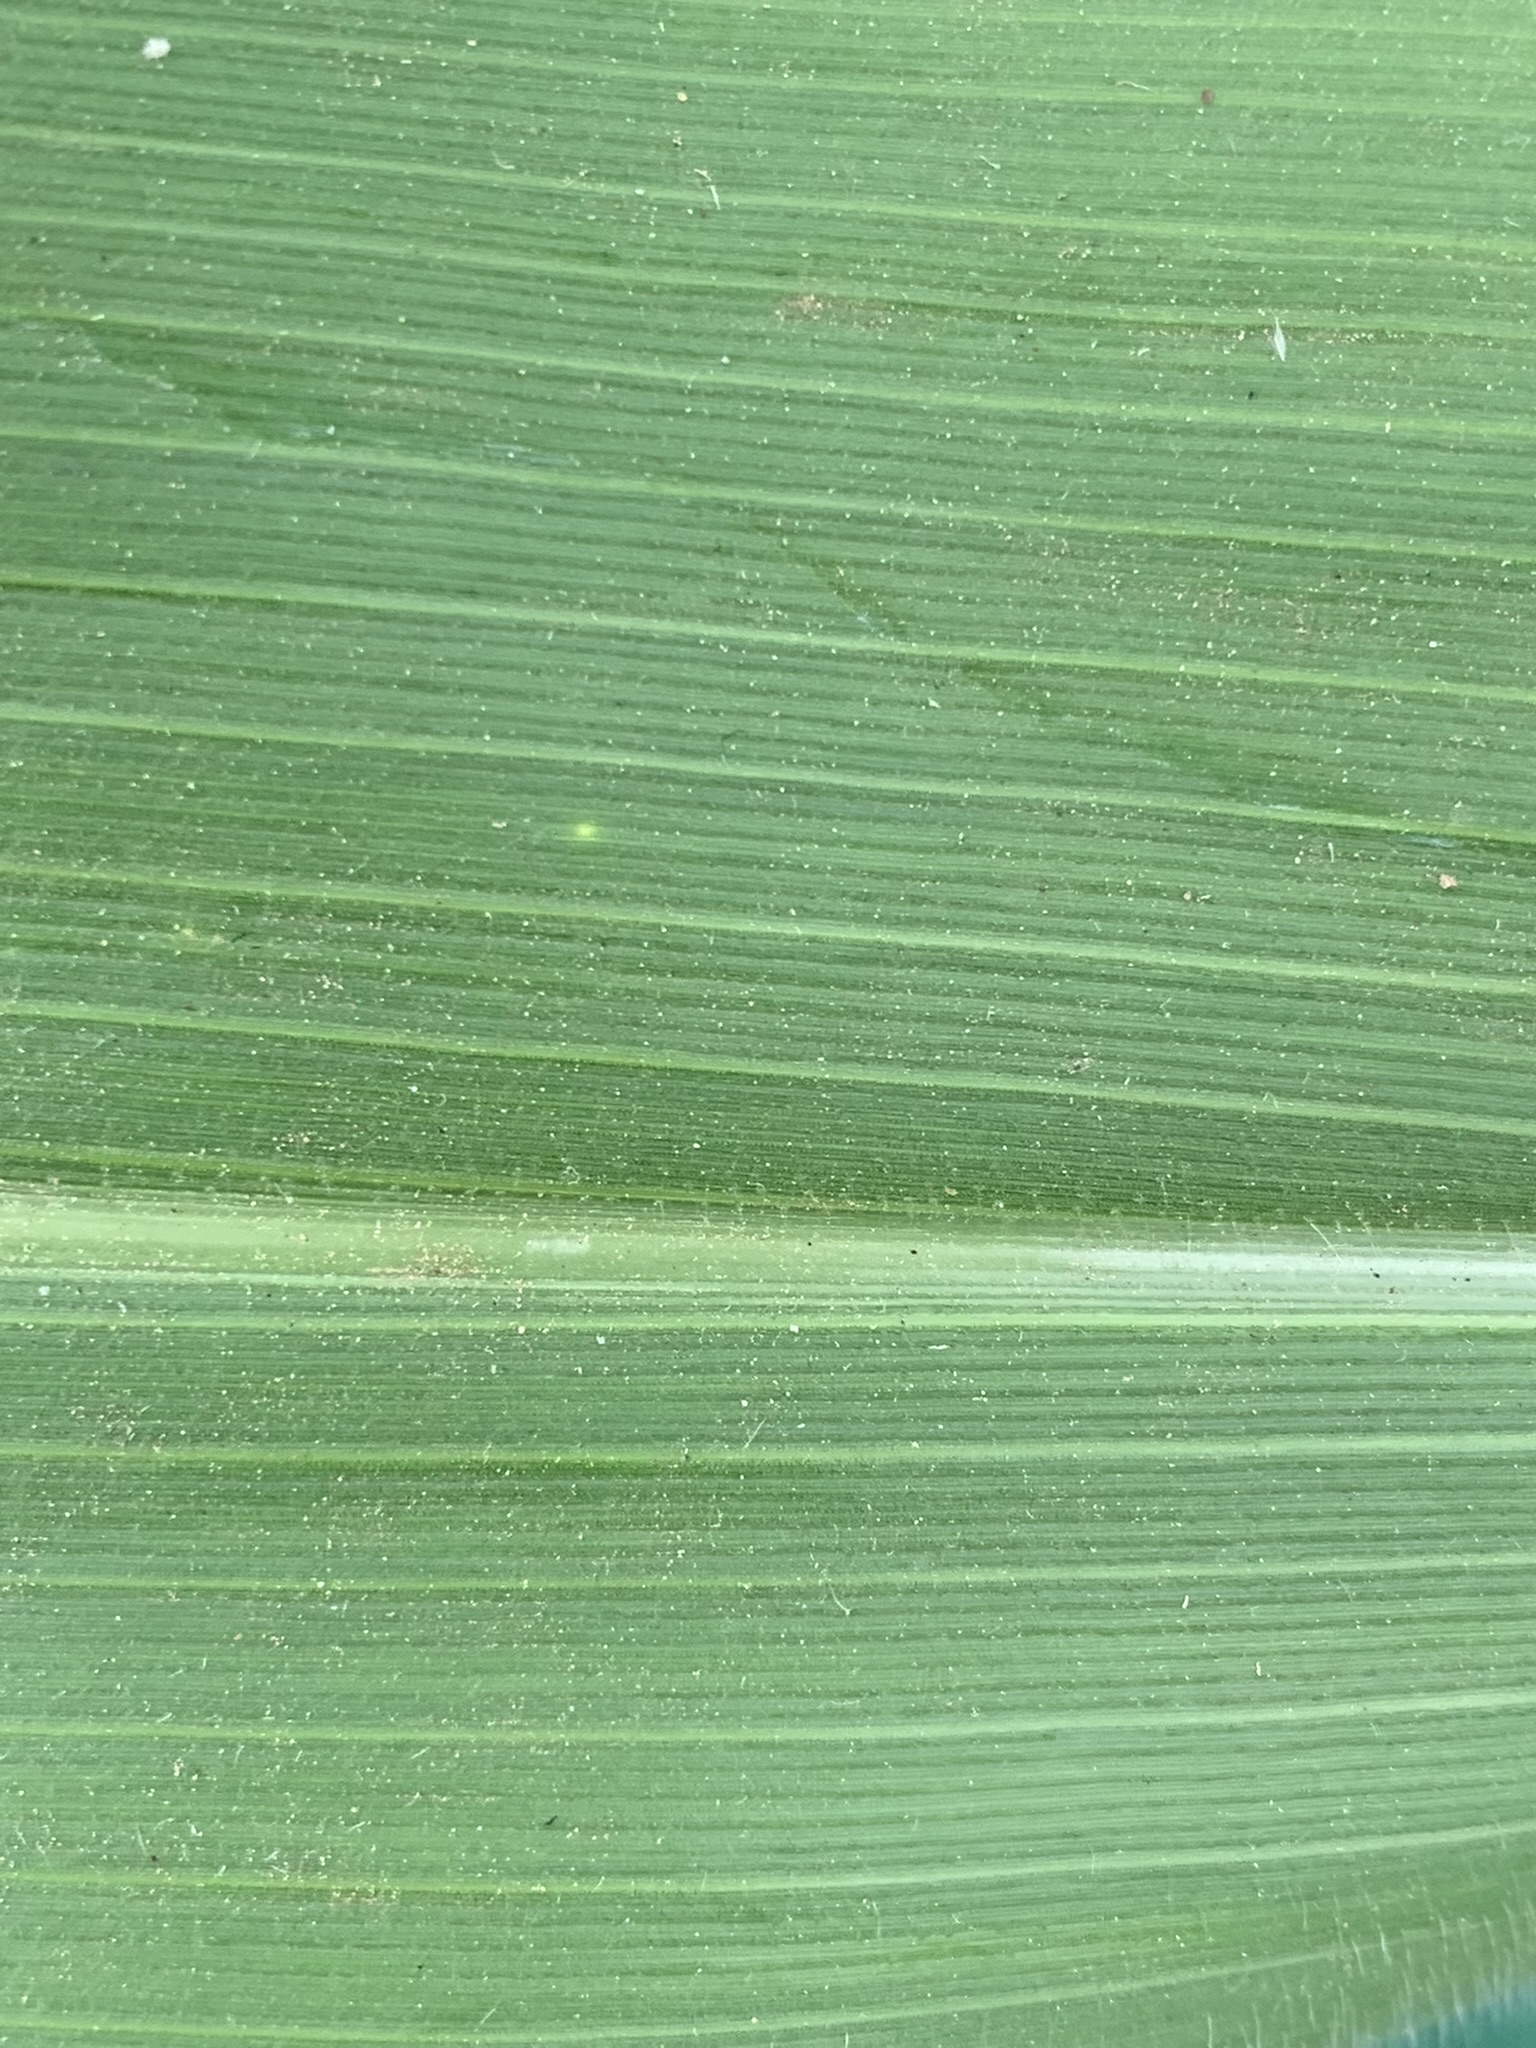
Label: Healthy